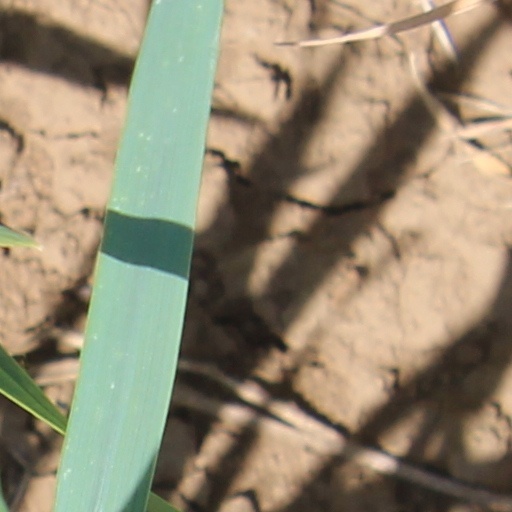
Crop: wheat